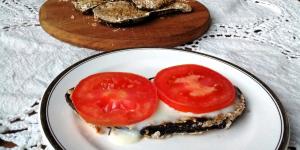
milanesa de berenjena con avena